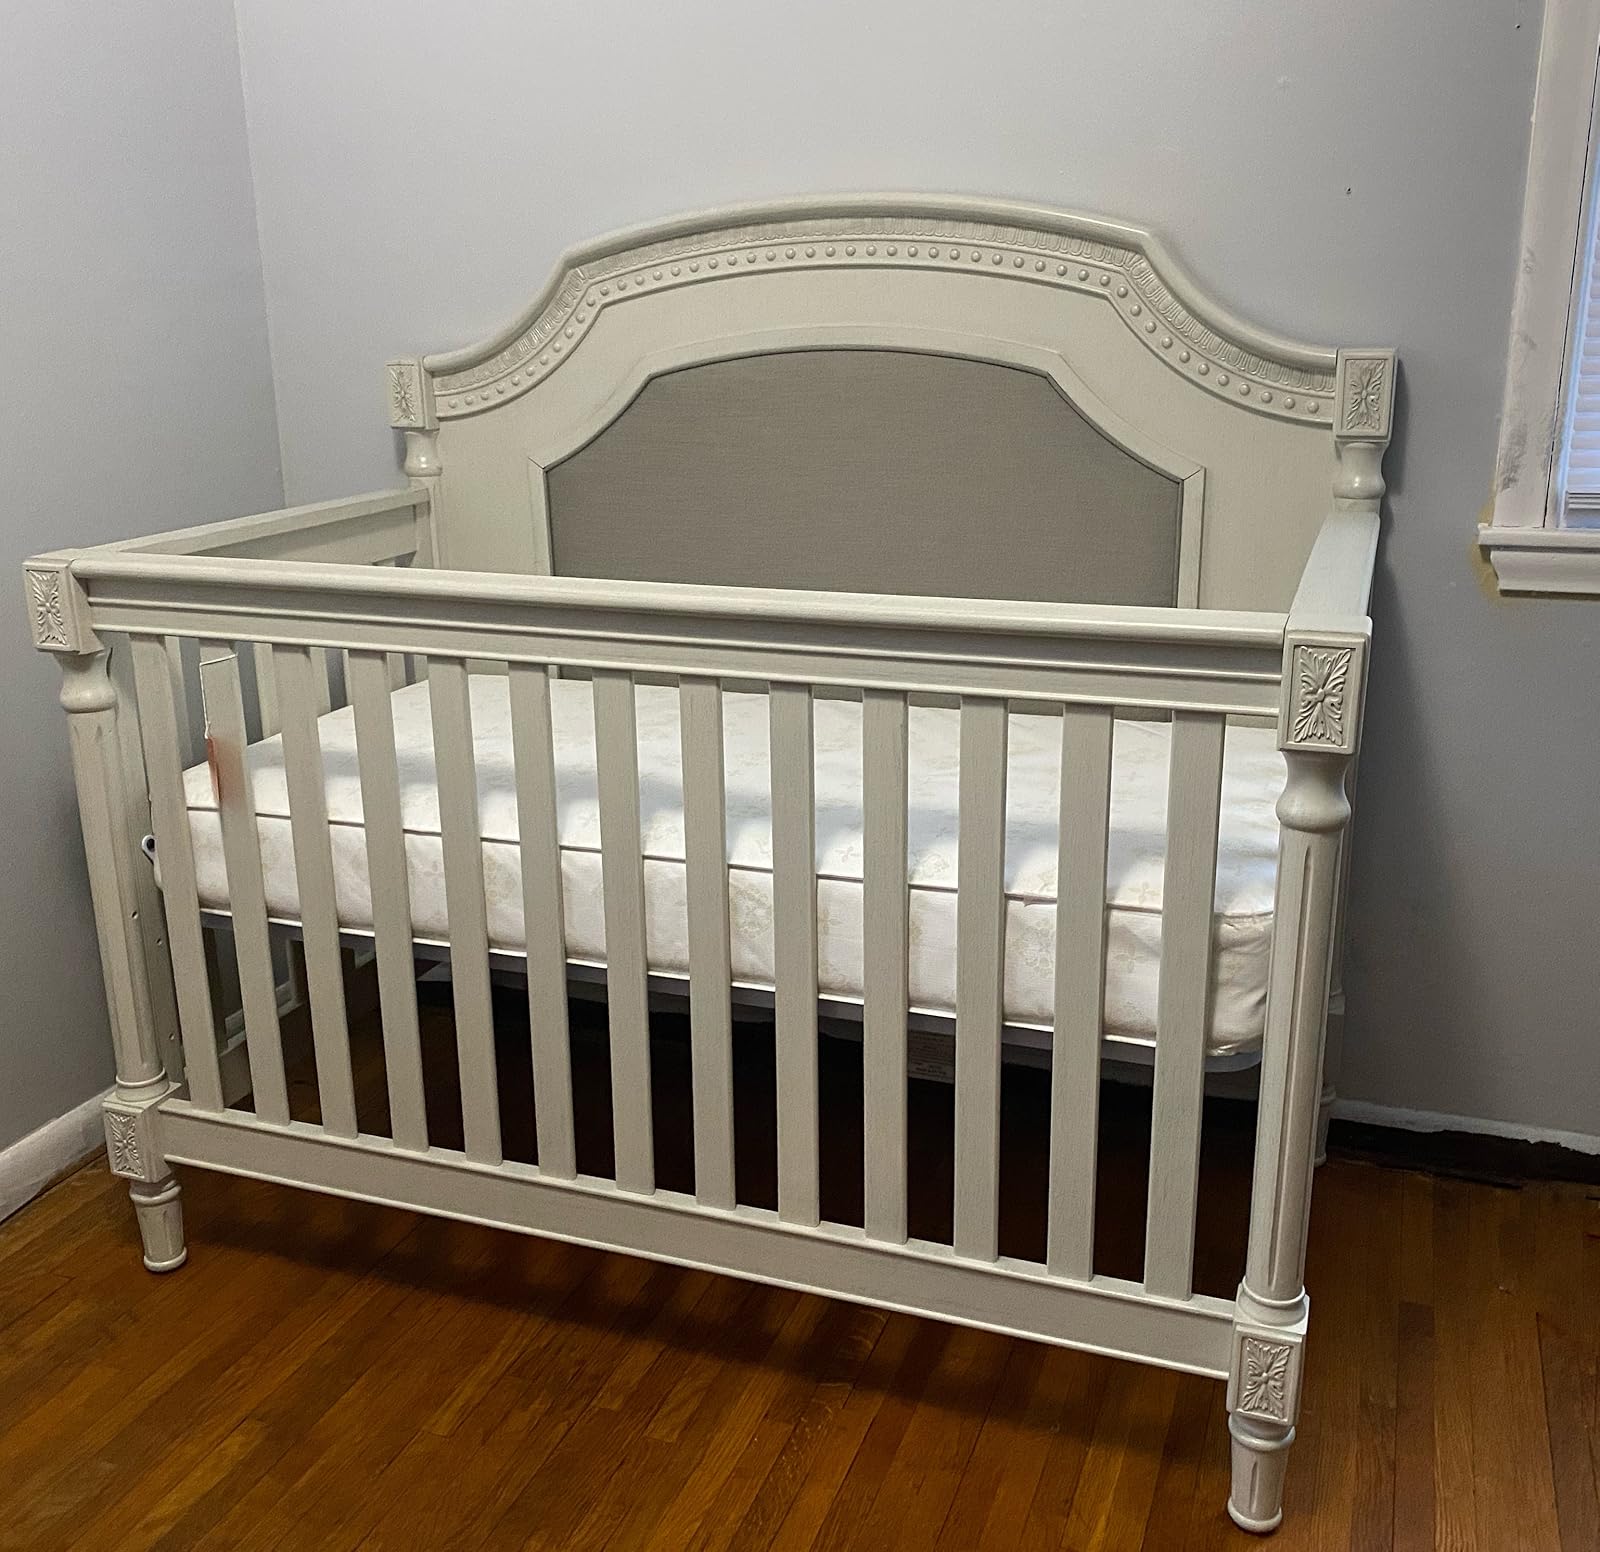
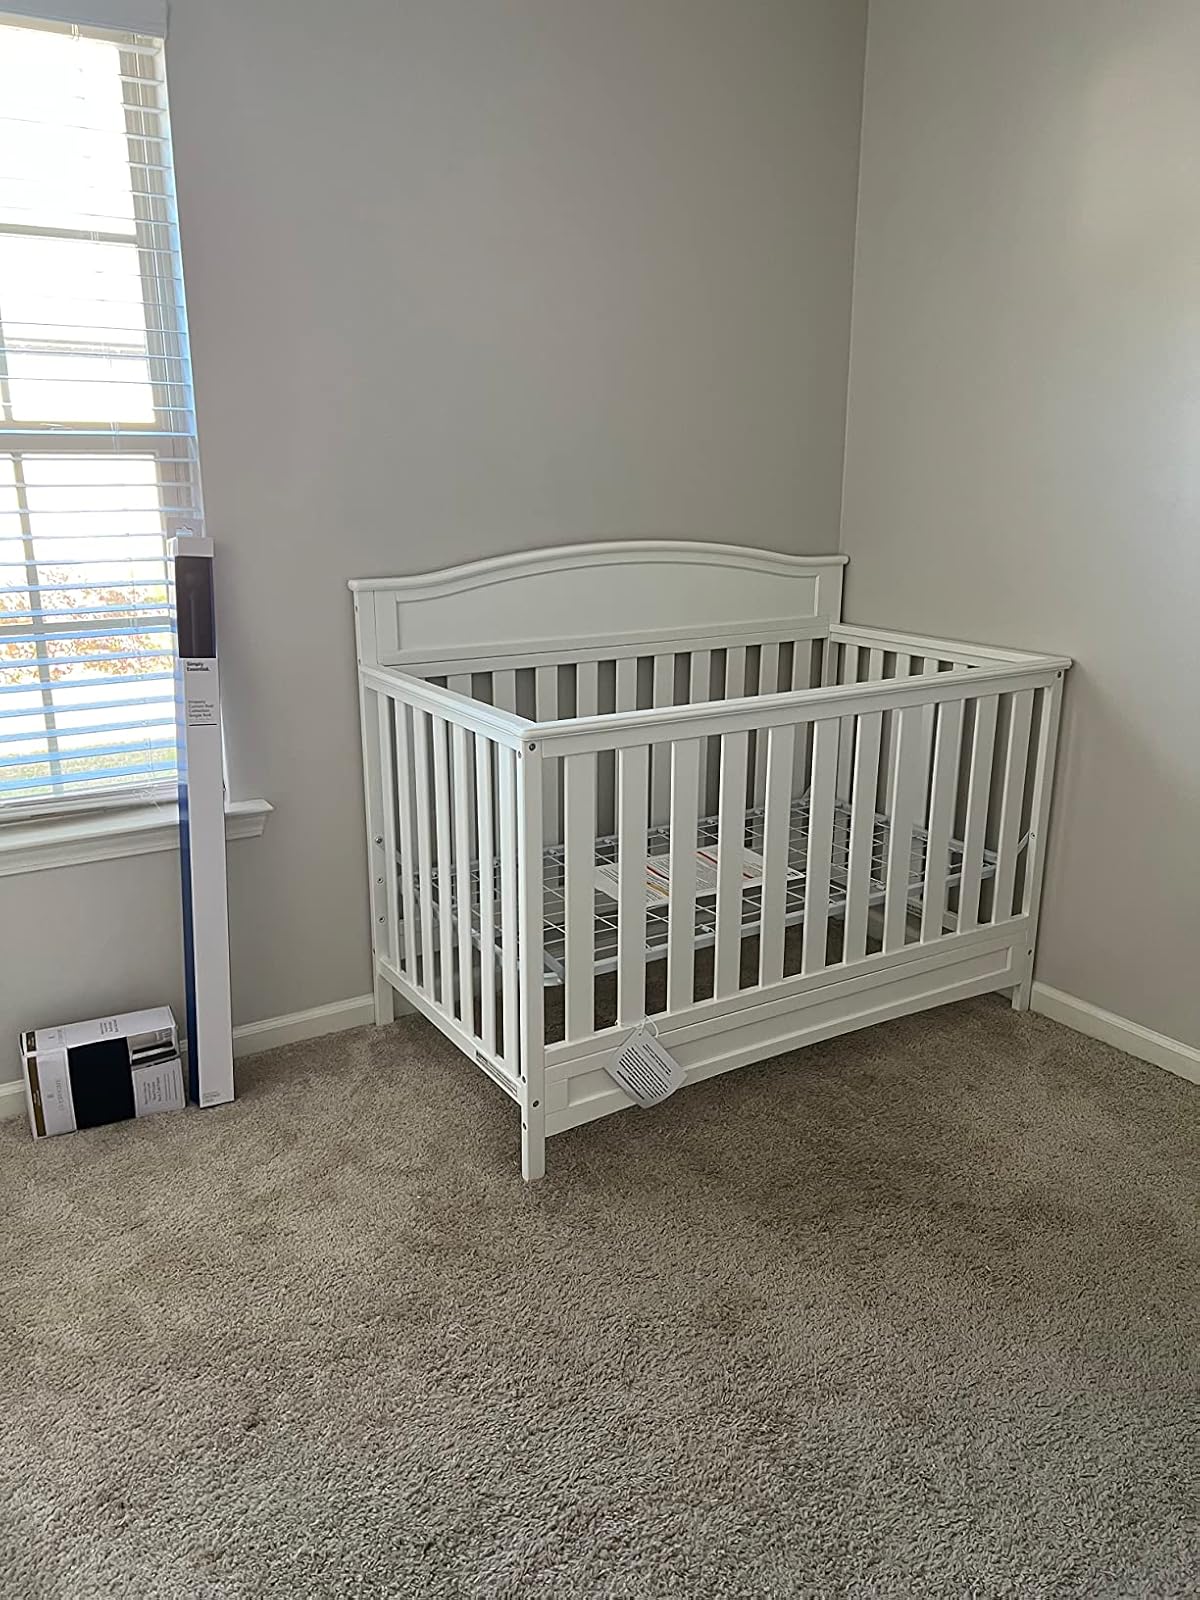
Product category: products_crib
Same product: no